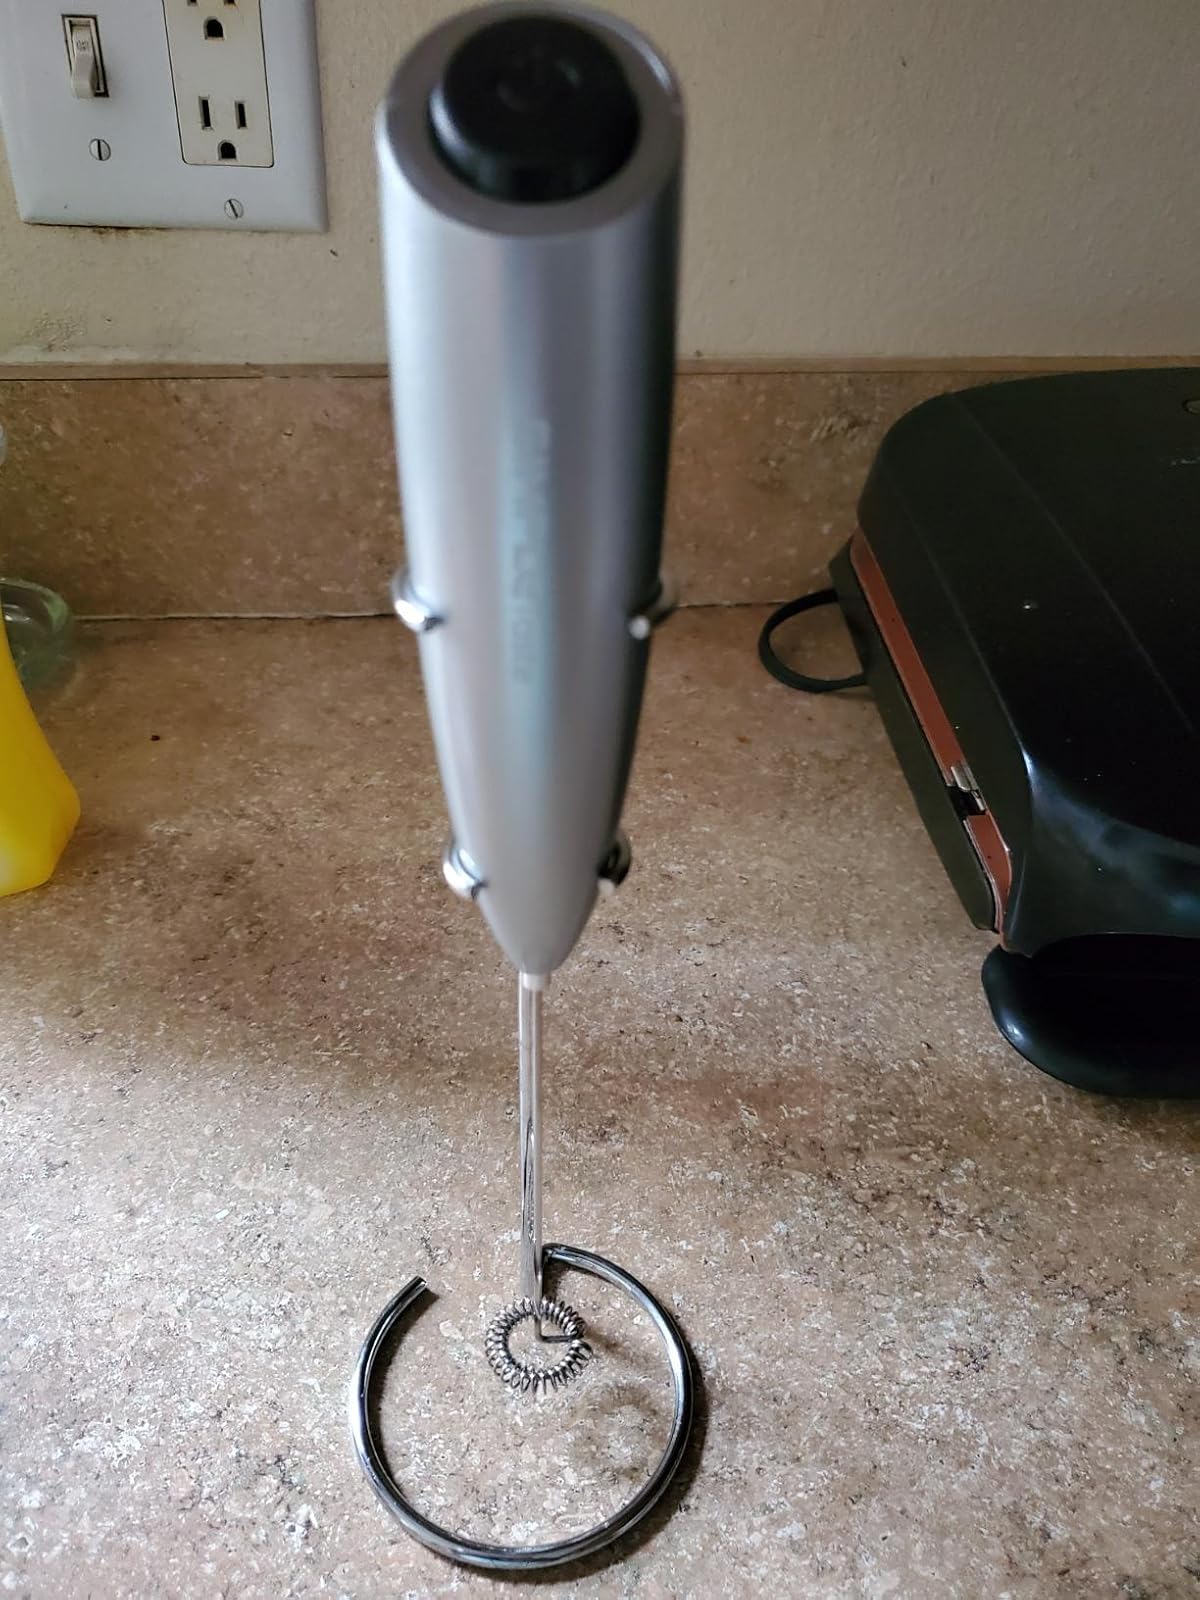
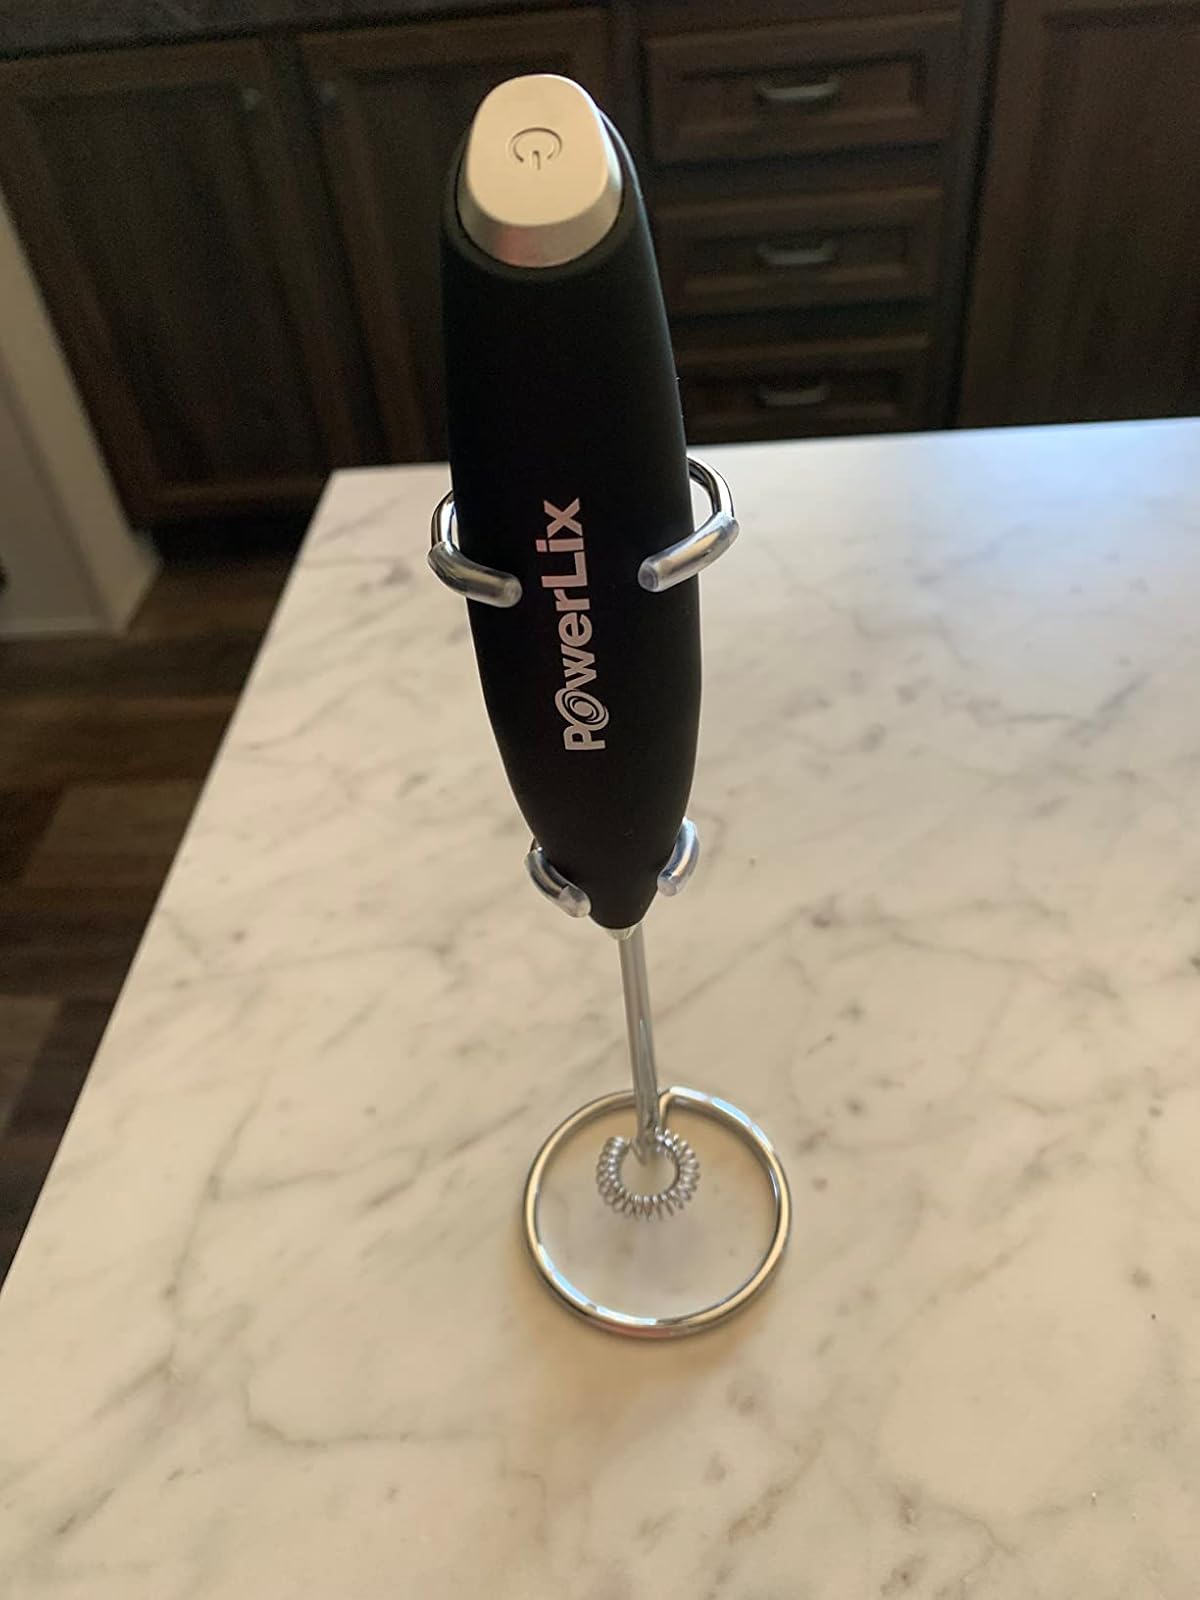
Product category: items_mixer
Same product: no